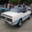
Label: automobile